Horace Walpole

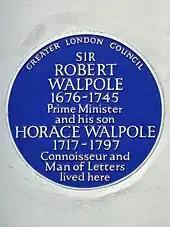
Blue plaque at Arlington Street, City of Westminster, London commemorating Horace and his father Robert

After Walpole's death, Lady Louisa Stuart, in the introduction to the letters of her grandmother, Lady Mary Wortley Montagu (1837), wrote of rumours that Horace's biological father was not Sir Robert Walpole but Carr, Lord Hervey (1691–1723), elder half-brother of the more famous John Hervey. T. H. White writes: "Catherine Shorter, Sir Robert Walpole's first wife, had five children. Four of them were born in a sequence after the marriage; the fifth, Horace, was born eleven years later, at a time when she was known to be on bad terms with Sir Robert, and known to be on romantic terms with Carr, Lord Hervey." The lack of physical resemblance between Horace and Sir Robert, and his close resemblance to members of the Hervey family, encouraged these rumours. Peter Cunningham, in his introduction to the letters of Horace Walpole (1857), vol. 1, p. x, wrote: